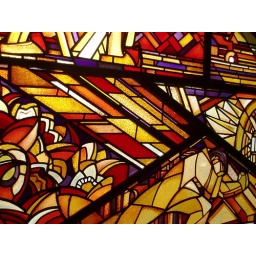
Glas-in-lood ramen in het trappenhuis van de Beijenkorf. Stained-glass windows in the Beijenkorf. The Hague - Holland.